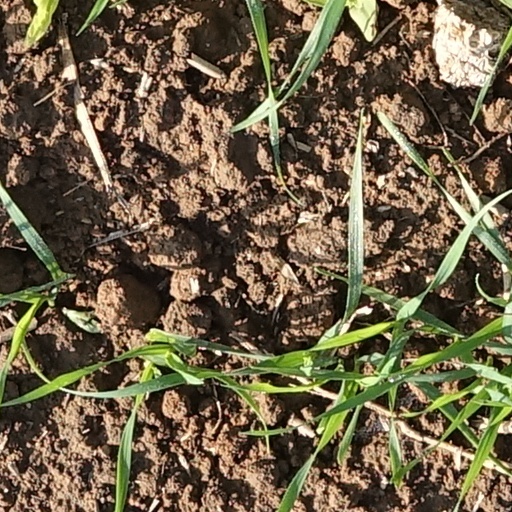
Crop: wheat